Joint Light Tactical Vehicle

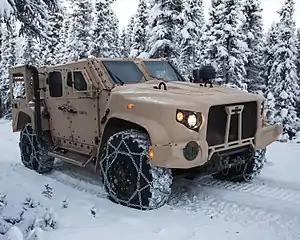
A production standard USMC JLTV in M1280 General Purpose (GP) configuration, this example fitted with a deep fording kit and tire chains.

Oshkosh Defense first displayed the L-ATV at Association of the United States Army (AUSA) in Washington, D.C. in October 2011. The L-ATV had developmental origins that trace back to 2007 and Oshkosh/Northrop Grumman's failed JLTV proposal, with some sub-systems having a lineage that trace back to 2005. At the time, L-ATV was the lightest tactical vehicle designed by Oshkosh, being some 50% lighter than anything previously produced by the company.